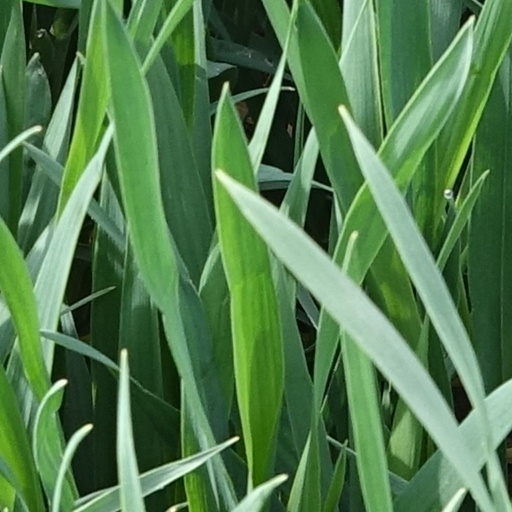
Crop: wheat